Kyle and Company

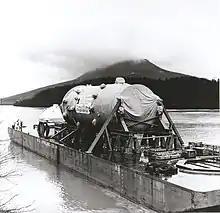
World War II type deck barge

Kyle & Company or Kyle & Co was a steel shipbuilding company in Stockton, California. To support the World War II demand for ships Kyle & Company built: coastal tankers and Type B ship deck barges. Kyle & Company was opened as a manufacturer of steel products and build ships for the war. After World War II, the shipyard closed in 1950 and was purchased by Pittsburgh-Des Moines Steel Co. Kyle & Company also made steel products in Fresno and Sacramento. The shipyard was located on the Stockton Channel at 348 North Harrison Street, now a parking lot near Banner Stadium and Stockton Arena. The Kyle & Company shipyard was on the deepwater port on the Stockton Ship Channel of the Pacific Ocean and an inland port located more than seventy nautical miles from the ocean, on the Stockton Channel and San Joaquin River-Stockton Deepwater Shipping Channel (before it joins the Sacramento River to empty into Suisun Bay).